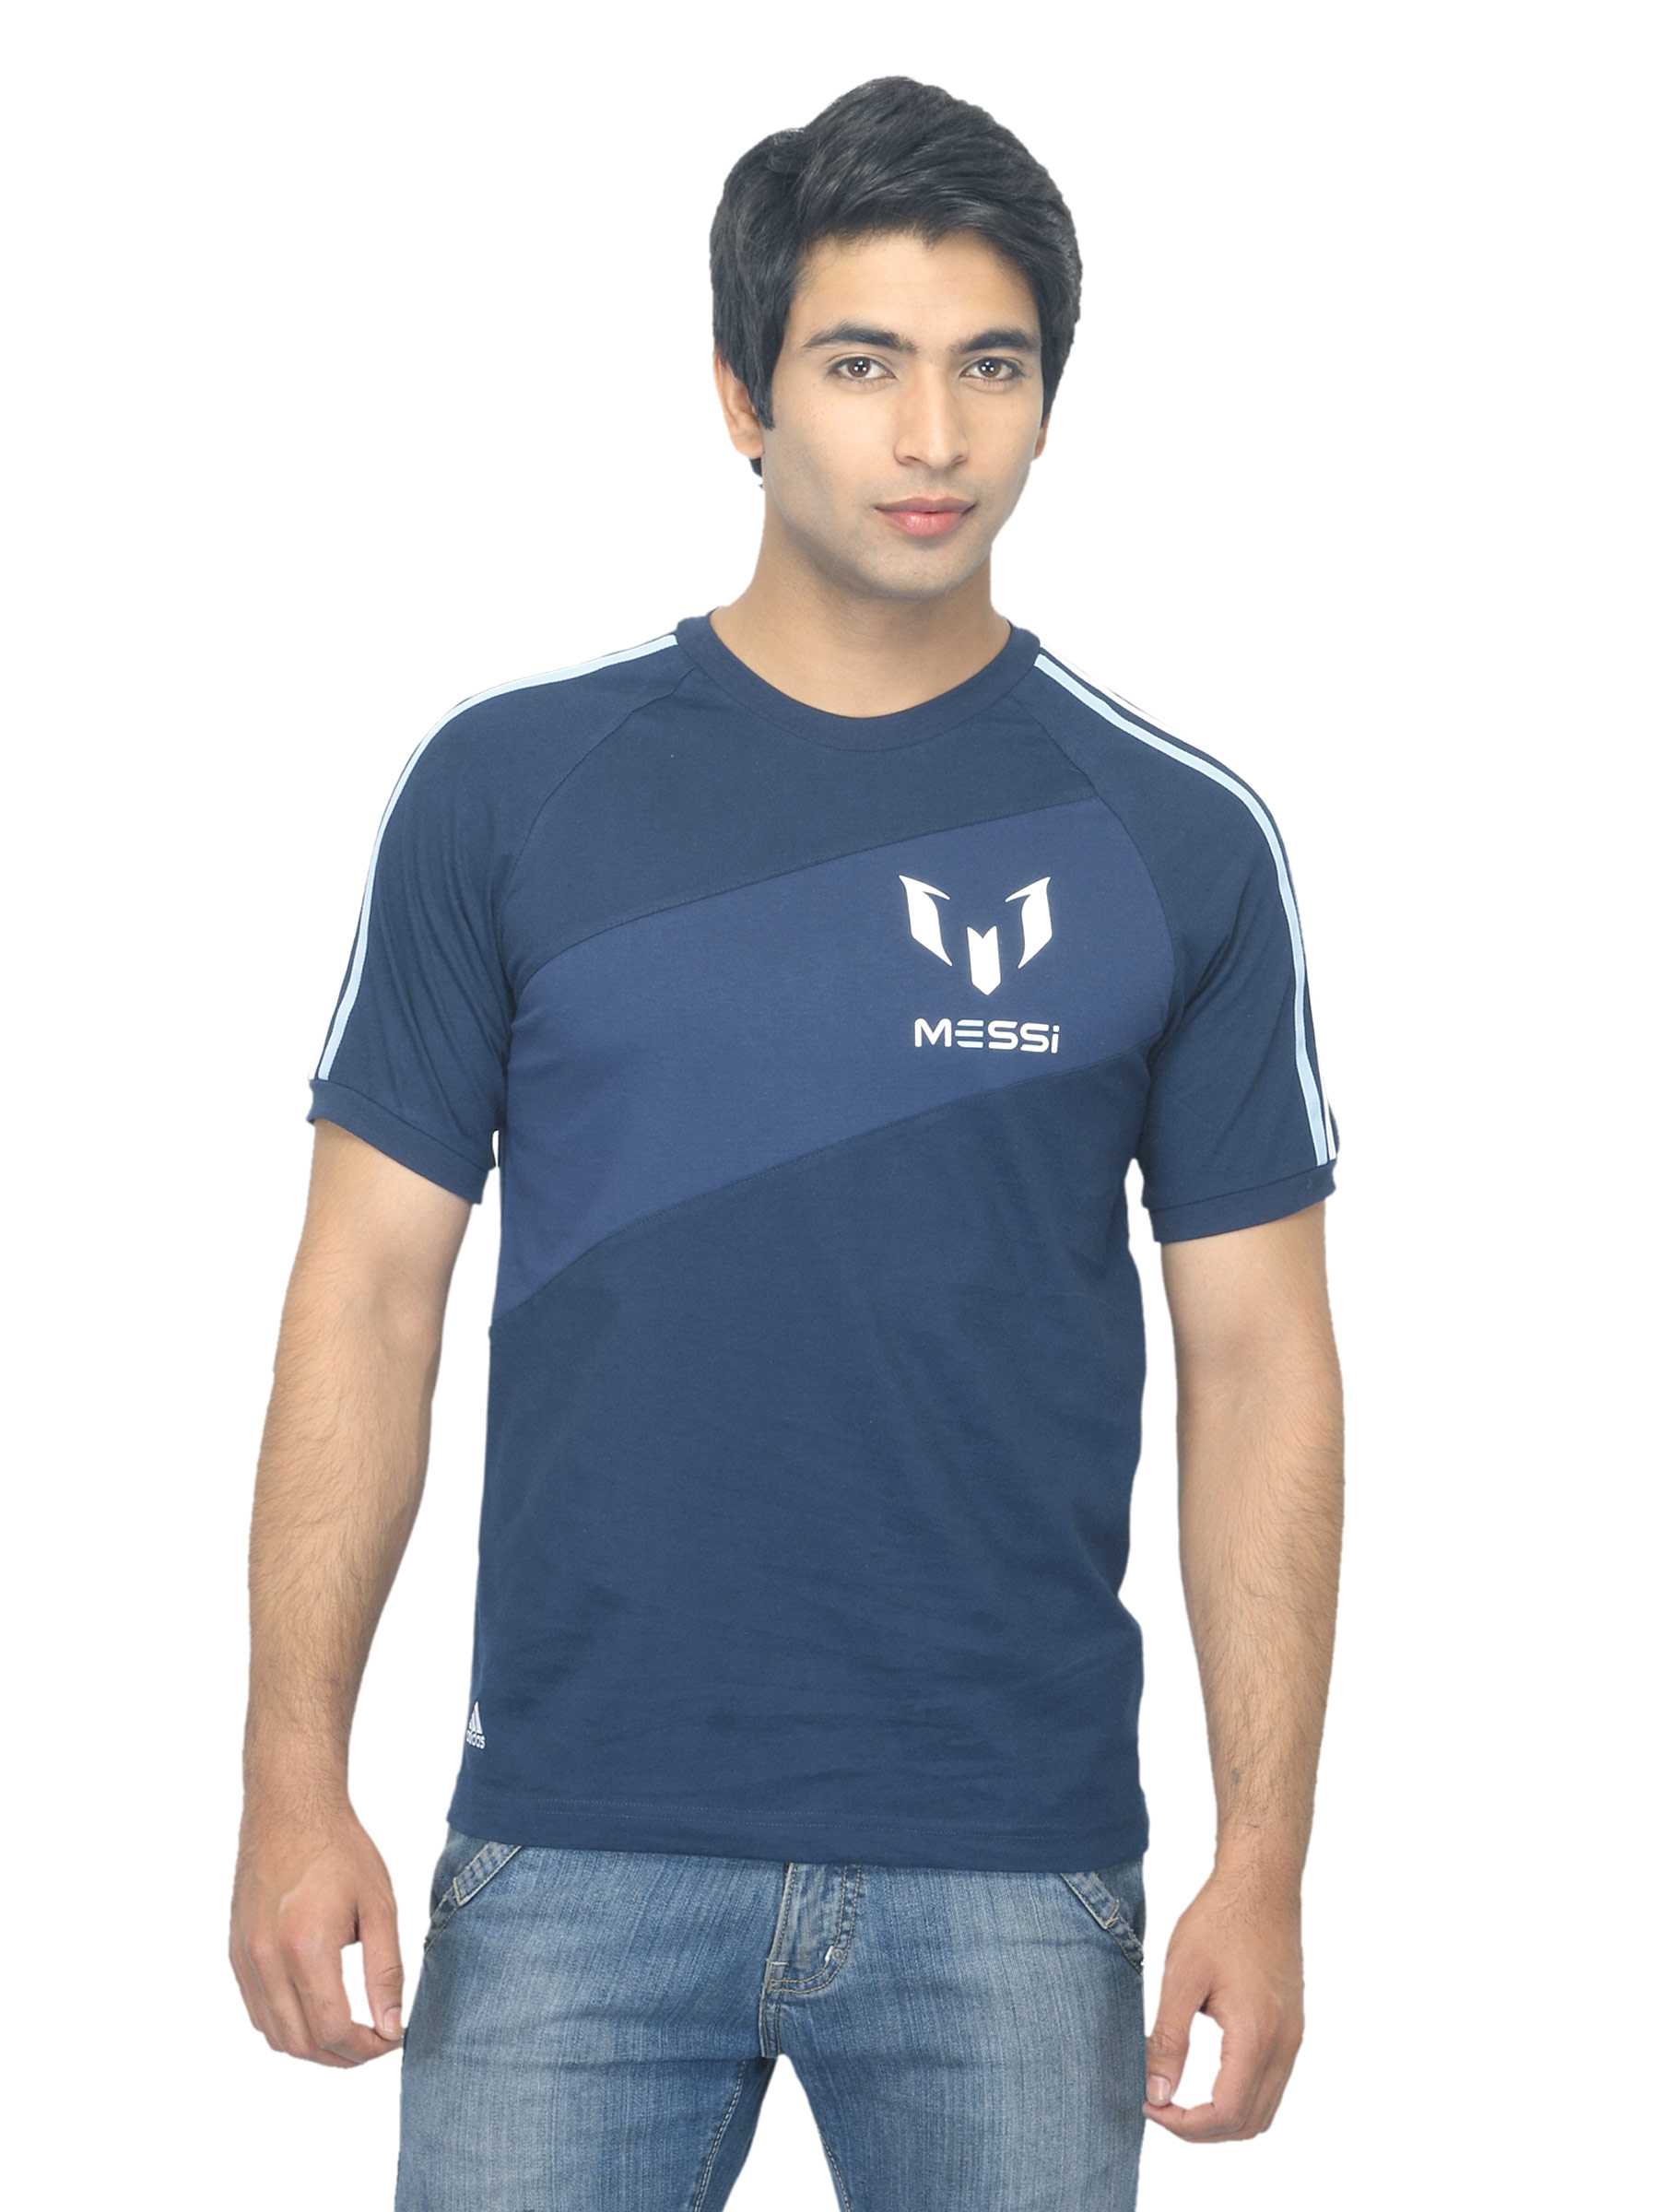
ADIDAS Men Messi Navy Blue T-shirt
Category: Apparel / Topwear / Tshirts
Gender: Men
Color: Navy Blue
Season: Summer 2012
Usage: Sports